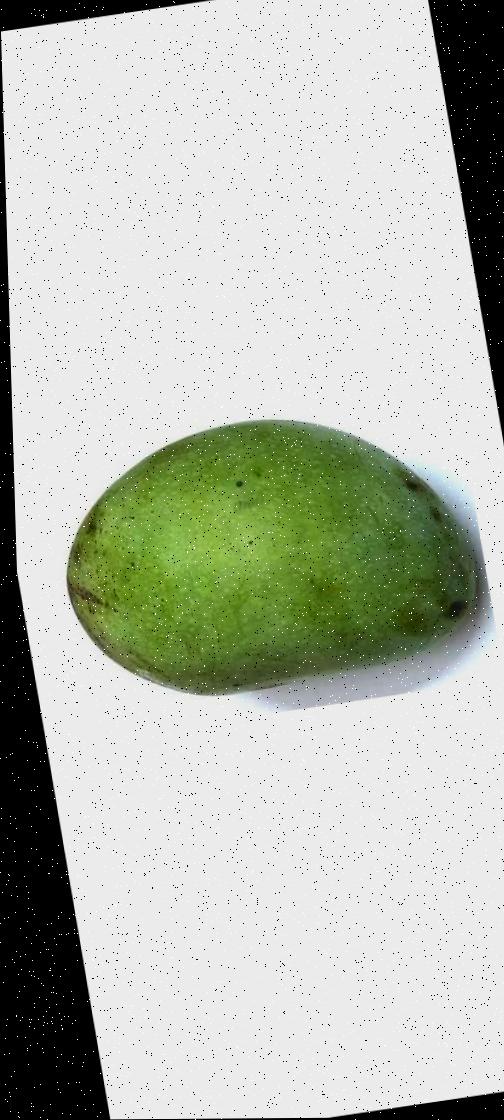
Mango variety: Fazli Shurmai